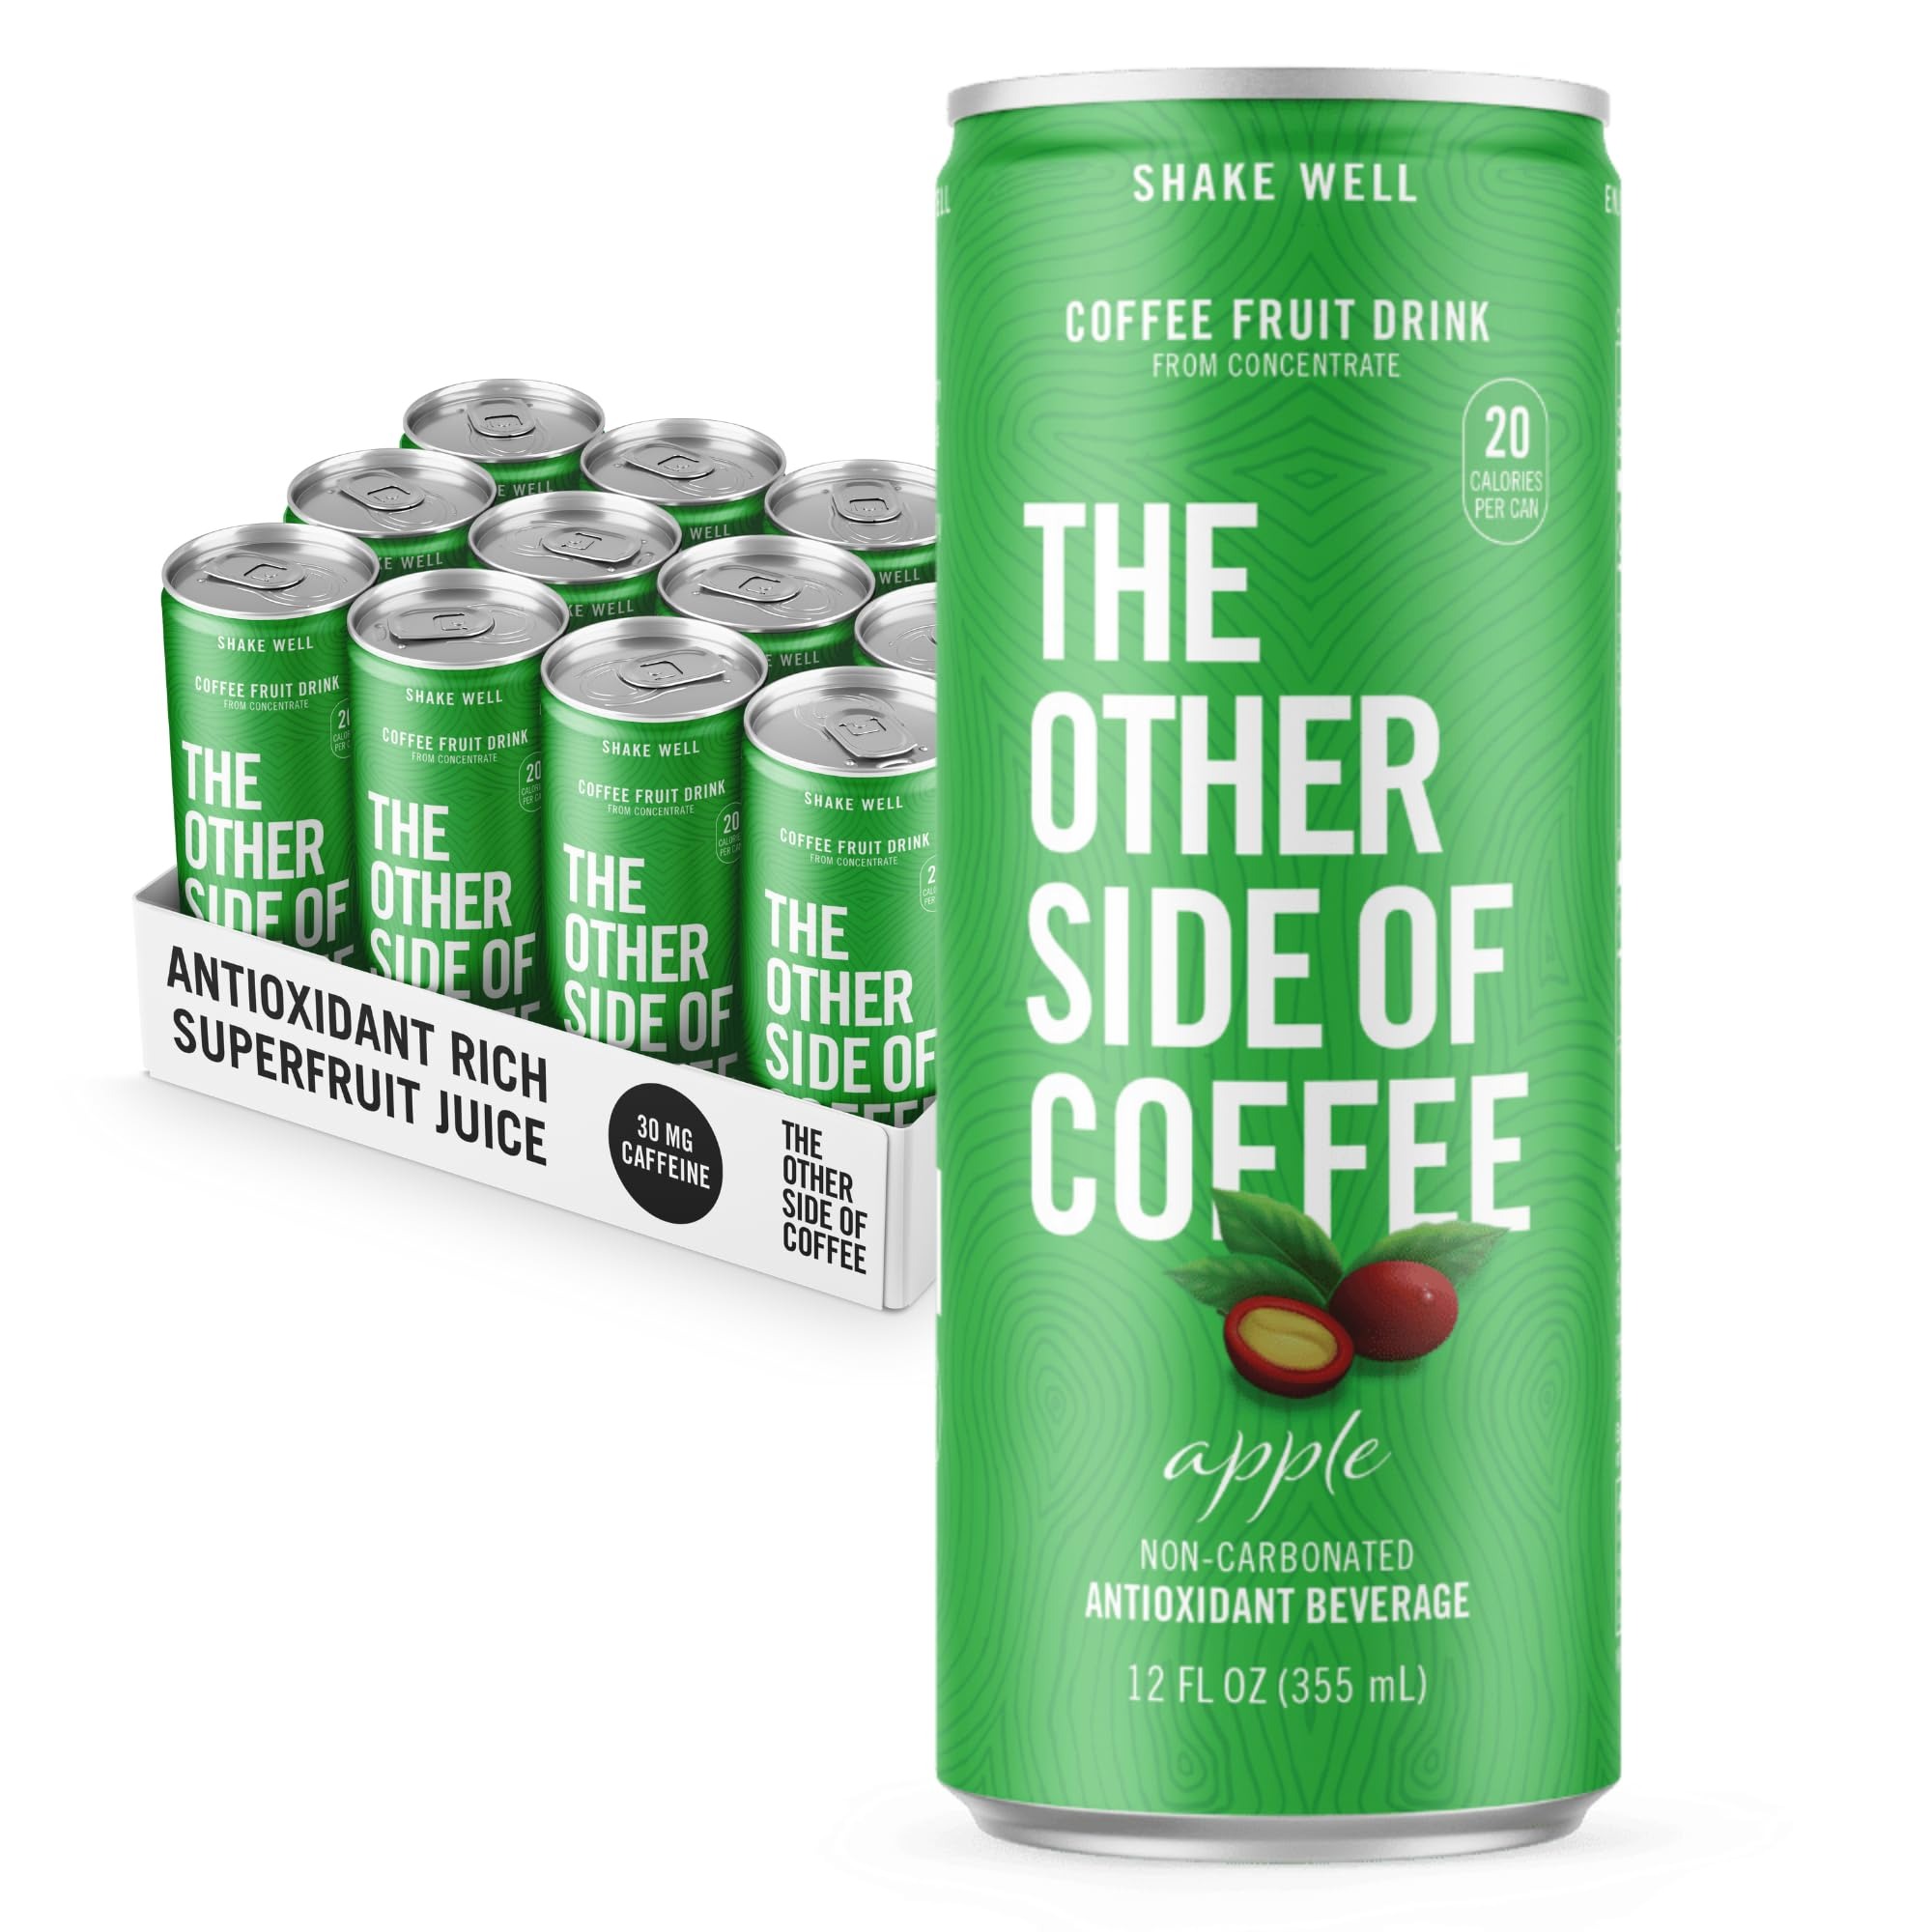
Item Name: The Other Side of Coffee – Upcycled Coffee Fruit Juice Drink, Non-Carbonated, Antioxidant Rich, Low Caffeine (30mg), Low Calorie, Low Sugar, 100% Natural, 12 Fl Oz, Apple Flavor (Pack of 12)
Bullet Point 1: Antioxidant Rich: Made with upcycled coffee fruit juice for antioxidants and sustainable clean energy.
Bullet Point 2: Low Calorie: Contains 0g of sugar and only 12 calories per 8 oz serving.
Bullet Point 3: Gluten Free: Suitable for gluten free and vegan diets.
Bullet Point 4: Caffeine Boost: Provides 30mg of caffeine per 8 oz serving.
Bullet Point 5: Convenient Packaging: Comes in a 12 oz can or bottle for easy storage and portability.
Product Description: Upgrade your daily routine with Upcycled Coffee Fruit, the best healthy energy drink that combines the natural goodness of fruit with clean energy. Crafted from 100% natural ingredients, this refreshing beverage delivers a delicious flavor and a host of health benefits.Rich in Antioxidants: Experience the power of coffee fruit, a superfood that surpasses pomegranate, acai, and blueberries in antioxidant content. Each can is packed with health-boosting polyphenols (223mg) and vitamin C, supporting your overall well-being.Natural and Refreshing: Enjoy the pure goodness of this fruit drink, featuring 26% juice content and no artificial additives.Clean Energy Boost: Say goodbye to jitters and crashes with our Upcycled Coffee Fruit energy drink. 30mg of caffeine per can provides a perfect pick-me-up for sustained energy without compromising your well-being.Low-Calorie Delight: Indulge in a flavorful beverage without worrying about excessive calories. Each can contains only 20 calories.Sustainable Choice: By choosing Upcycled Coffee Fruit, you actively contribute to reducing food waste and greenhouse gas emissions. Join the movement towards a more sustainable future while enjoying the benefits of this innovative beverage.Versatile and Convenient: Our sleek 12 oz can ensures easy portability, allowing you to enjoy this healthy energy drink anytime, anywhere.Experience the Other Side of Coffee Fruit: Discover coffee fruit's unique flavors and nutritional benefits. This upcycled drink opens up a whole new world of possibilities, providing a healthy alternative to traditional energy drinks and fruit juices.Order now and elevate your daily routine with Upcycled Coffee Fruit, the best healthy energy drink that offers clean energy and natural fruit goodness. Join us in promoting a healthier lifestyle while enjoying a delicious and sustainable beverage.
Value: 12.0
Unit: Count

Price: 35.88